Volkmar Wentzel

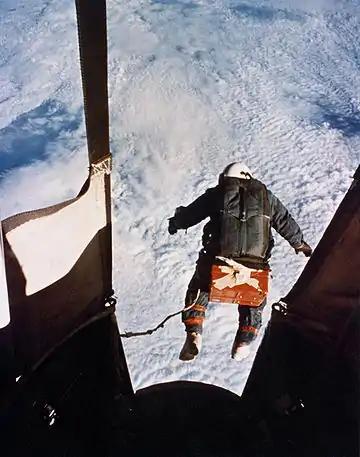
Wentzel's award-winning photograph of Capt. Joseph Kittinger's record-setting high altitude parachute jump in 1960.

Wentzel produced photographs for himself as well as for the "National Geographic". During his lifetime, he created more than 12,000 of his own images. Wentzel's photography was exhibited by the Corcoran Gallery of Art, Metropolitan Museum of Art, Royal Photographic Society, the Smithsonian Institution, the Washington Center for Photography, and the West Virginia Cultural Center, among others. His prints have also been displayed in numerous private galleries around the world, and have sold for thousands of dollars each.